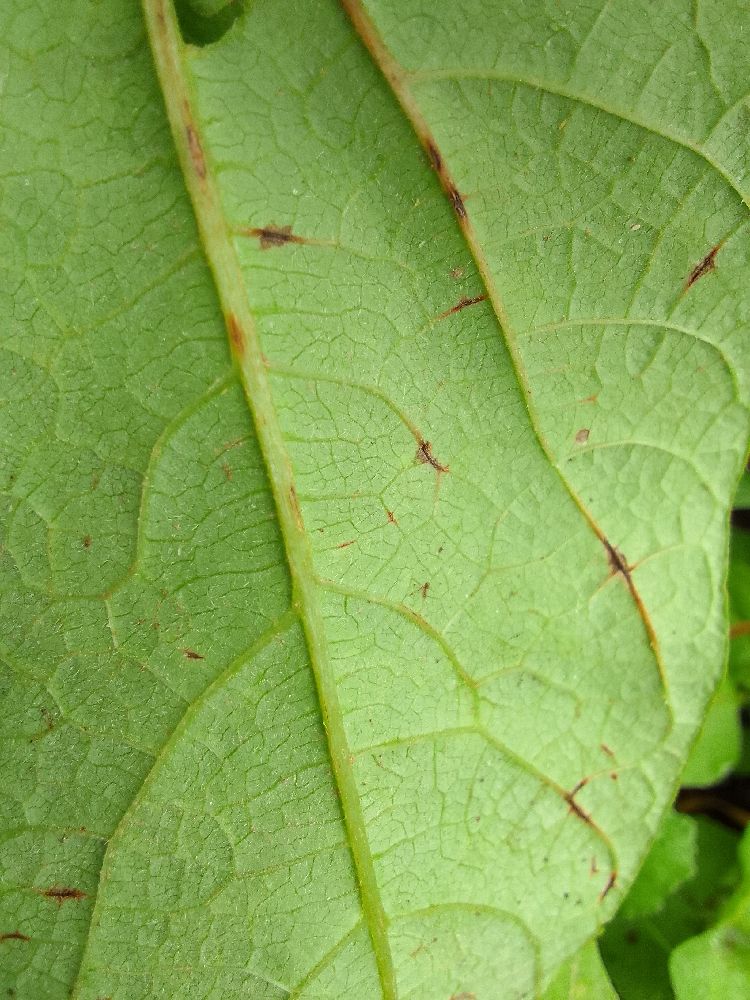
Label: anthracnose